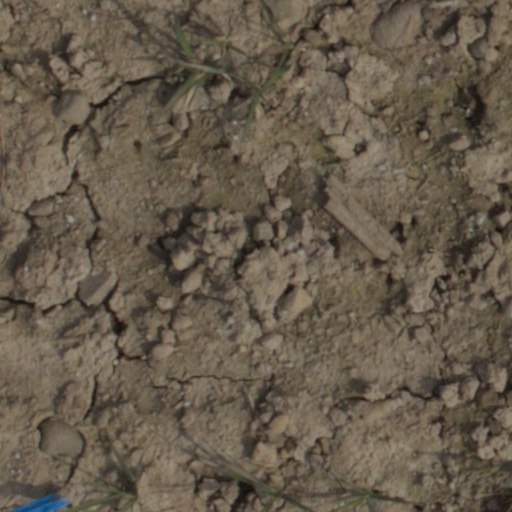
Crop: wheat